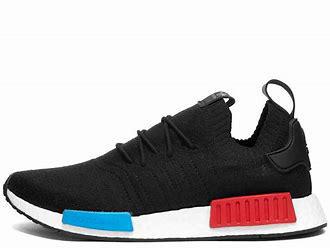
Brand: Adidas
Model: NMD_R1 Pk